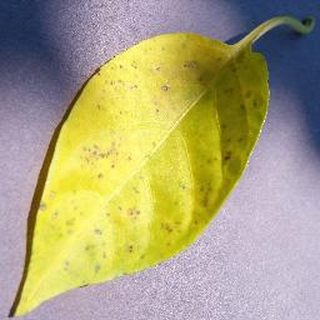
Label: bell_pepper_bacterial_spot